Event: Nepal Earthquake
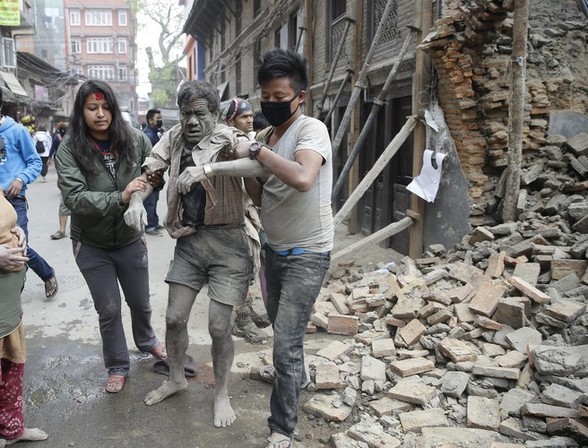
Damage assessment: damage